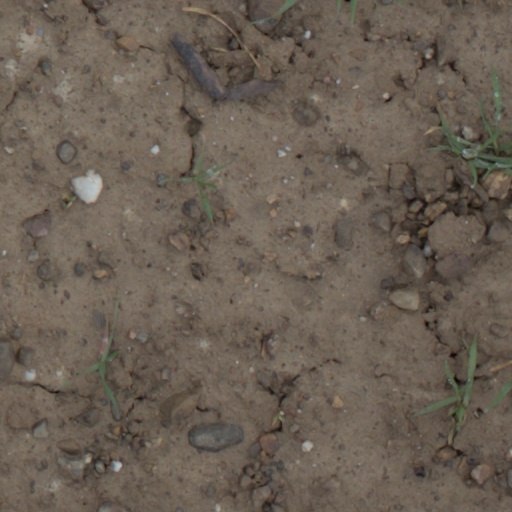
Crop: wheat